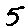
Label: 5